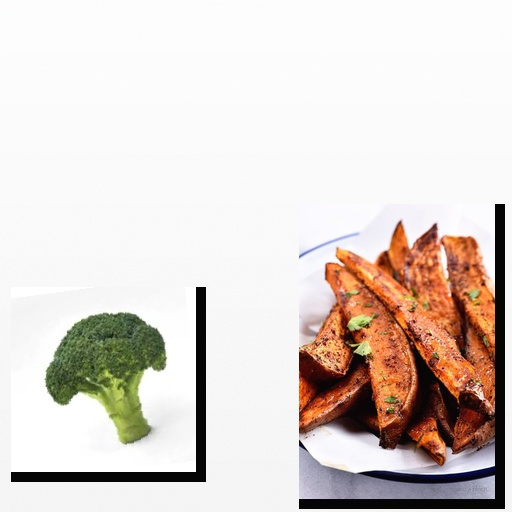
Food items: broccoli, sweet_potato